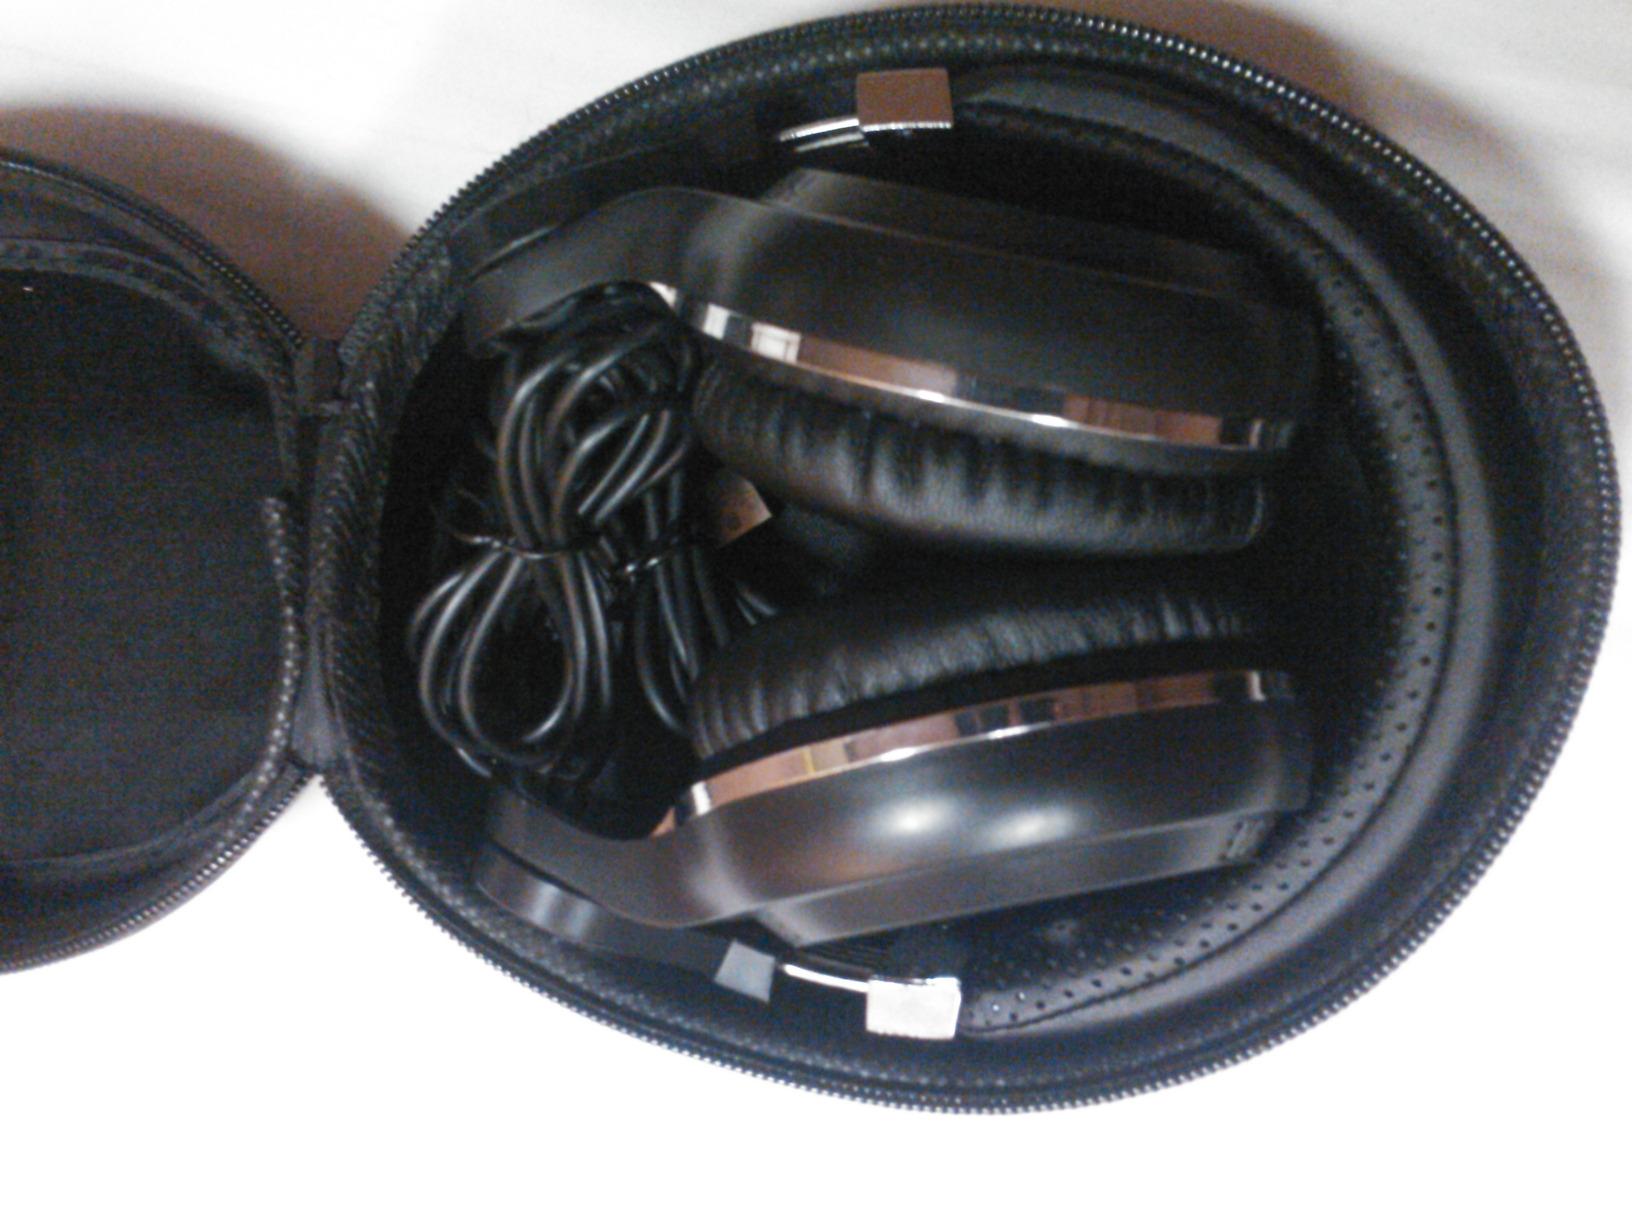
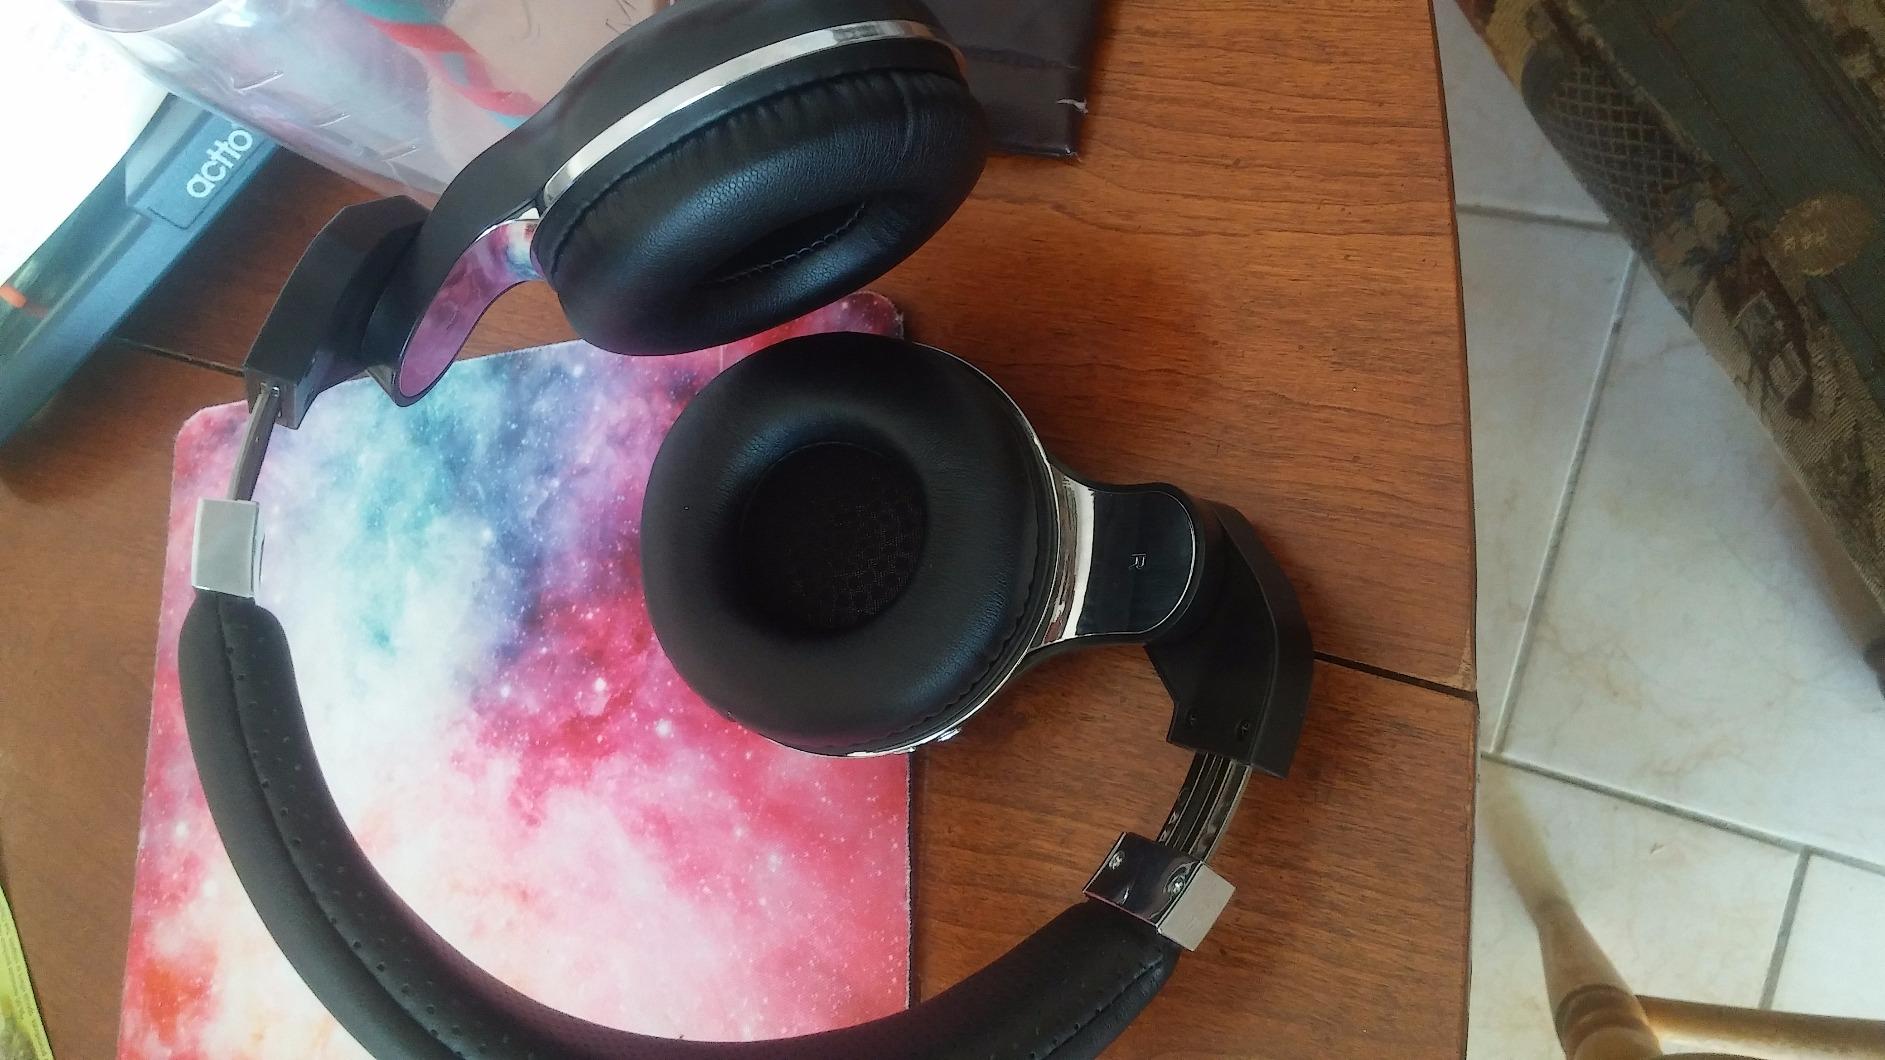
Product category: headphones
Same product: yes